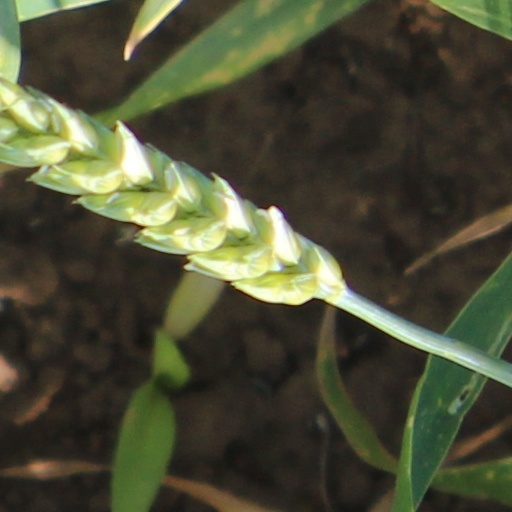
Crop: wheat